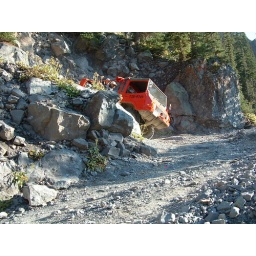
Coming around the test corner on black bear pass.